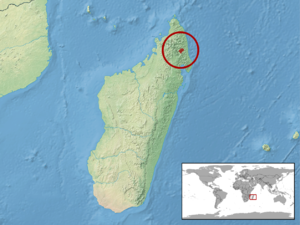
Brookesia karchei est une espèce de sauriens de la famille des Chamaeleonidae.